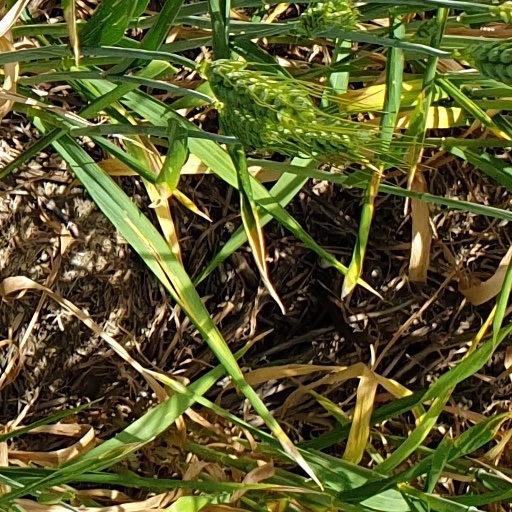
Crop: wheat